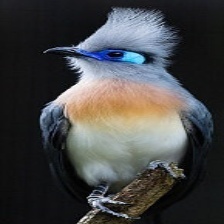
Species: CRESTED COUA
Scientific name: COUA CRISTATA